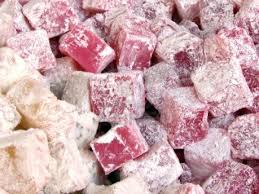
Yemek: lokum